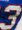
Number: 3